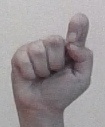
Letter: fa